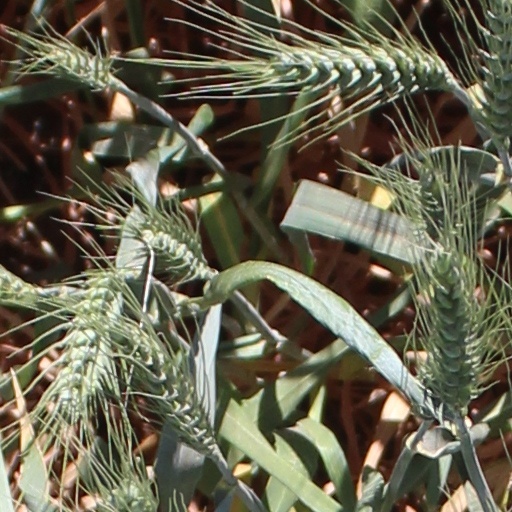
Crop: wheat